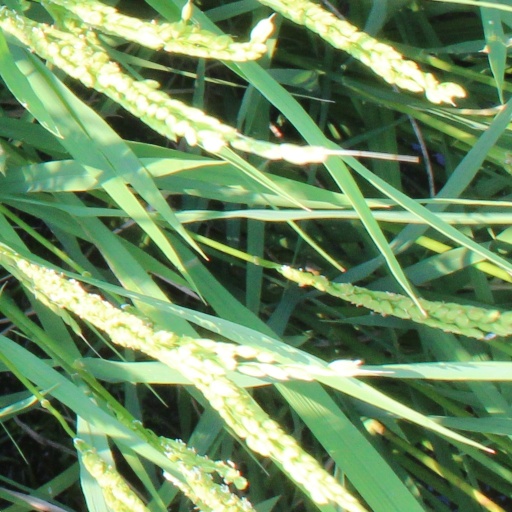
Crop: rice